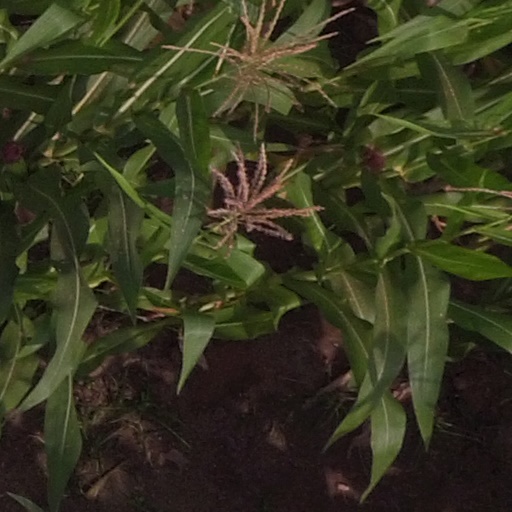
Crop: maize; corn